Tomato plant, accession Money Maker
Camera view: bottom (45 deg); turntable rotation: 180 degrees
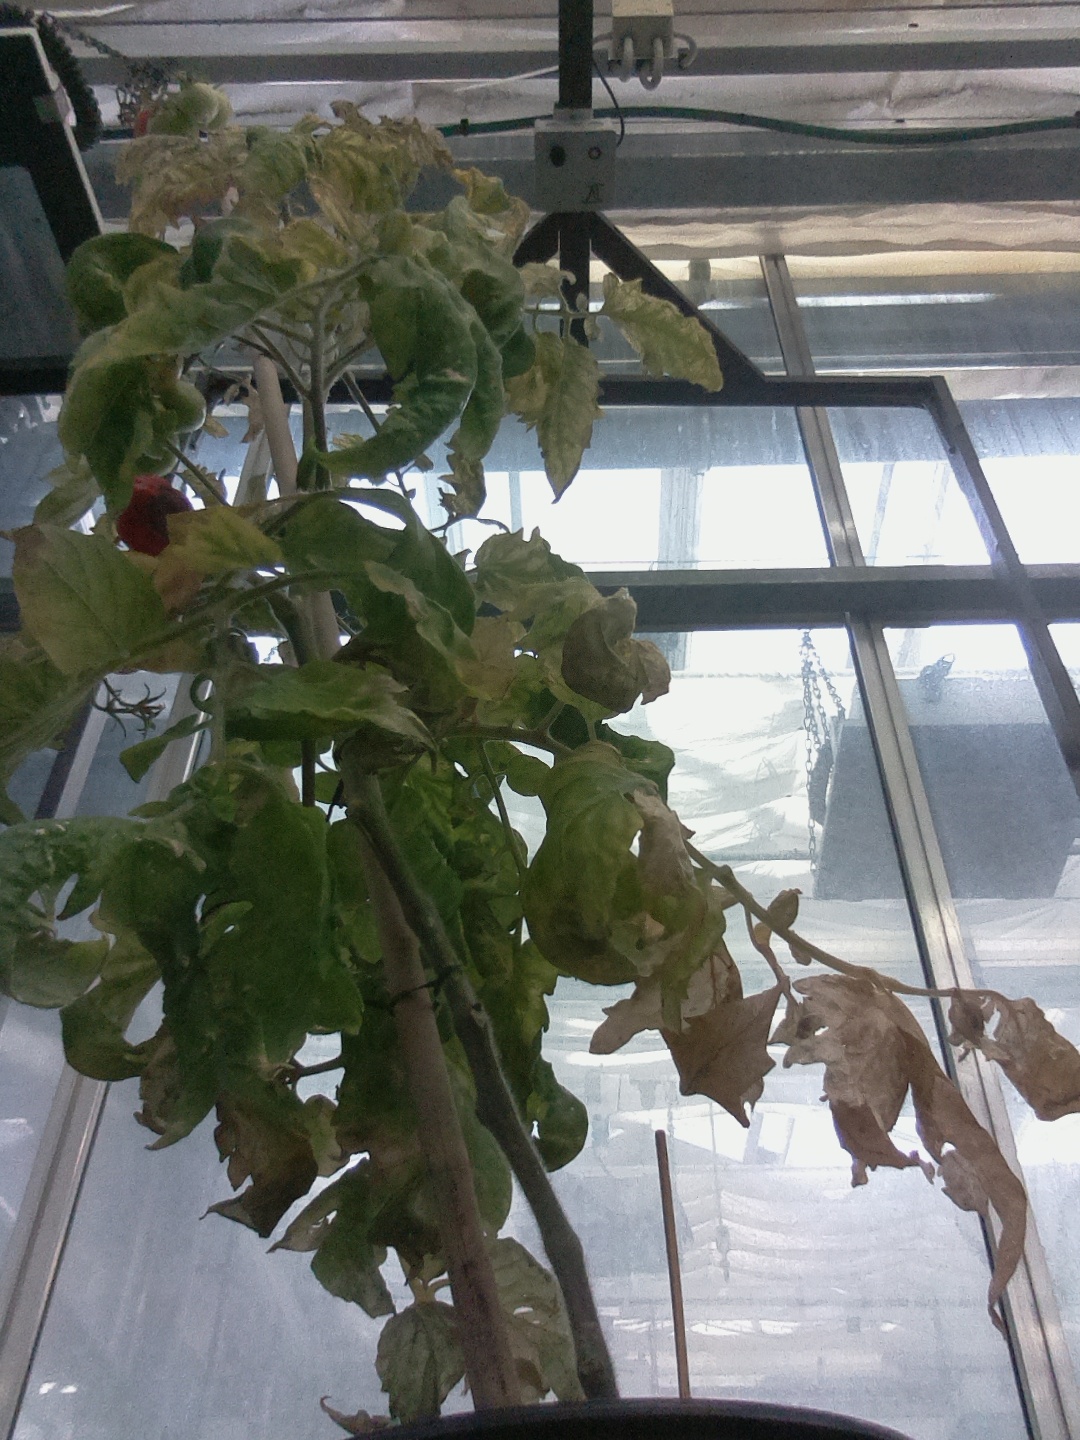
BBCH growth stage 84: 40%-50% of fruits show typical fully ripe color